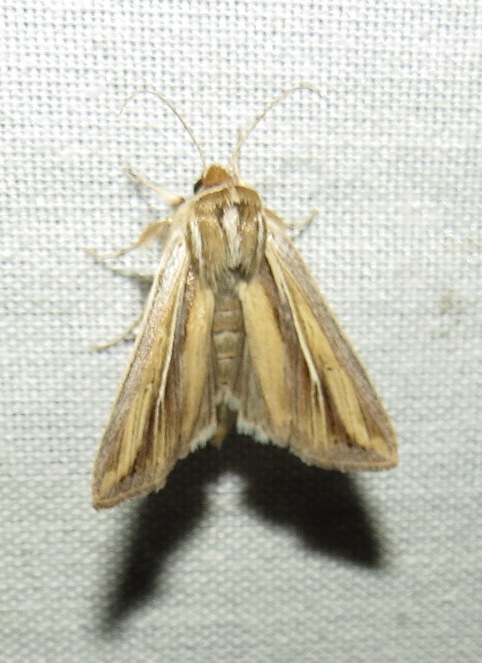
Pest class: wheathead_armyworm_Dargida_diffusa